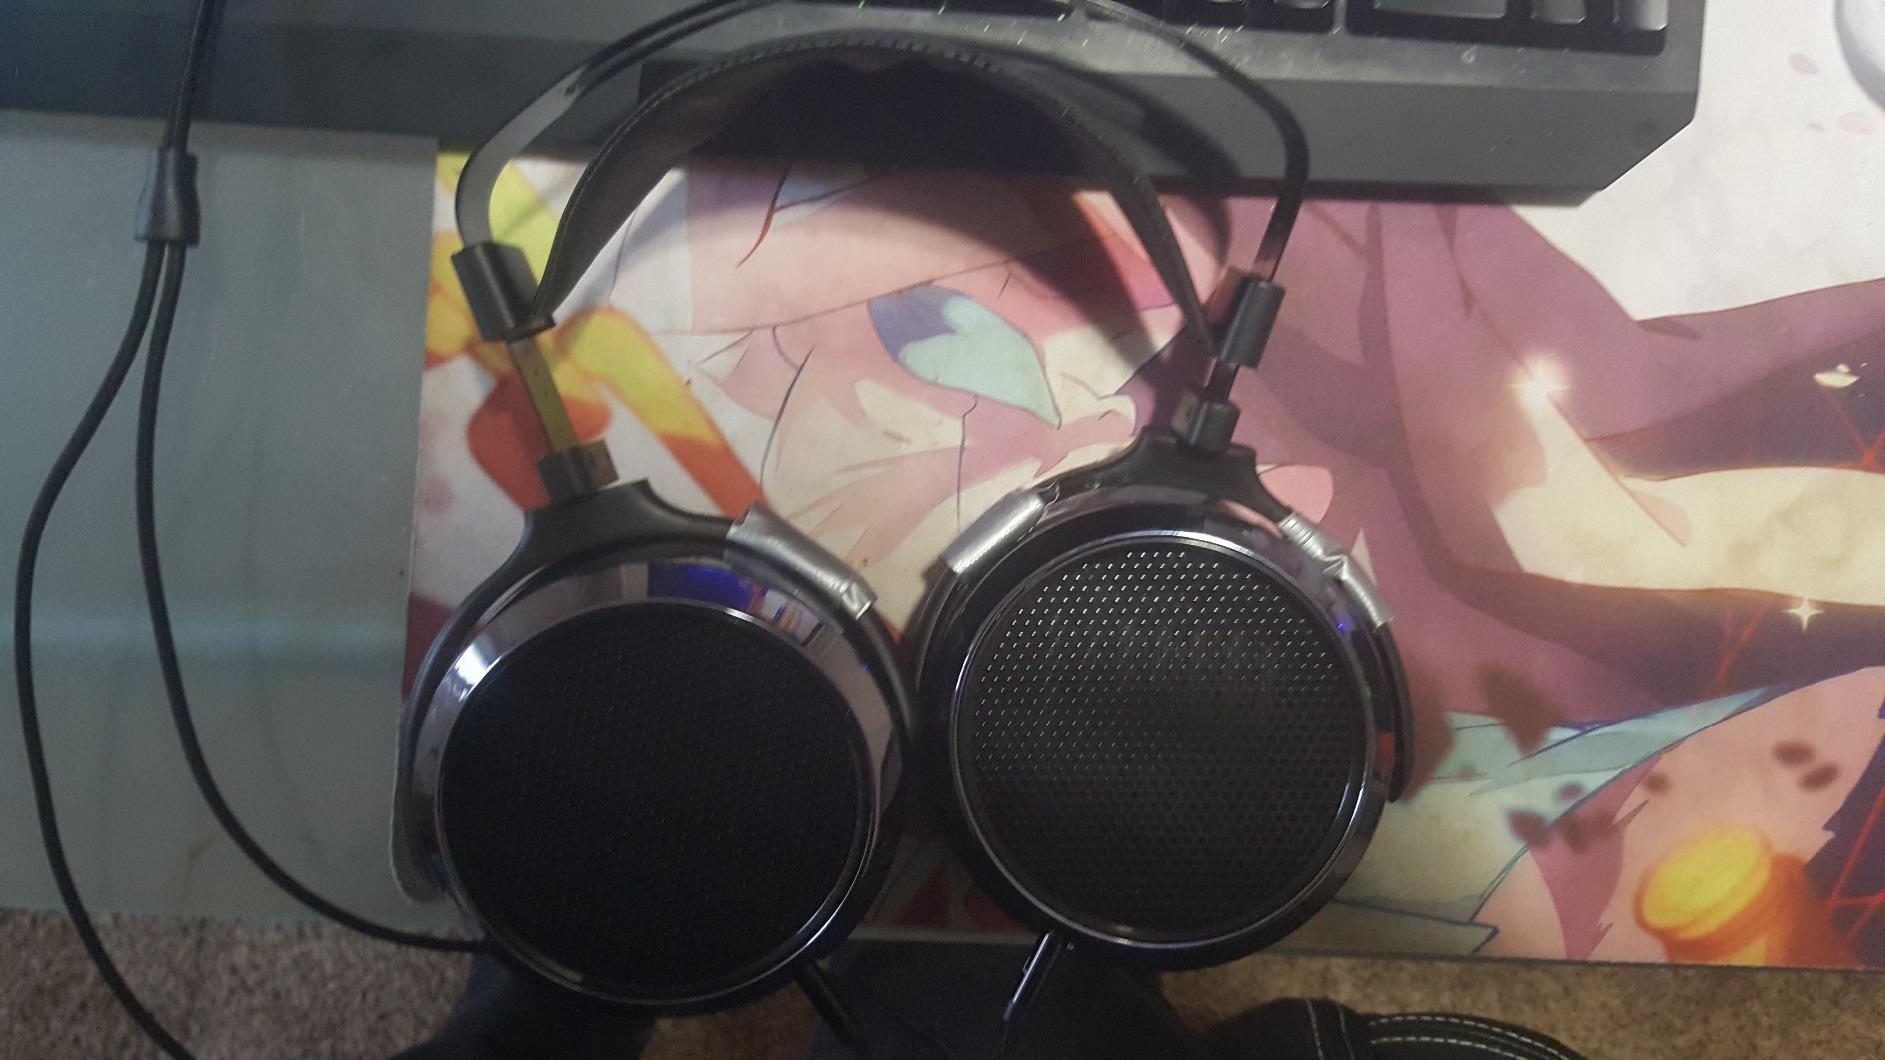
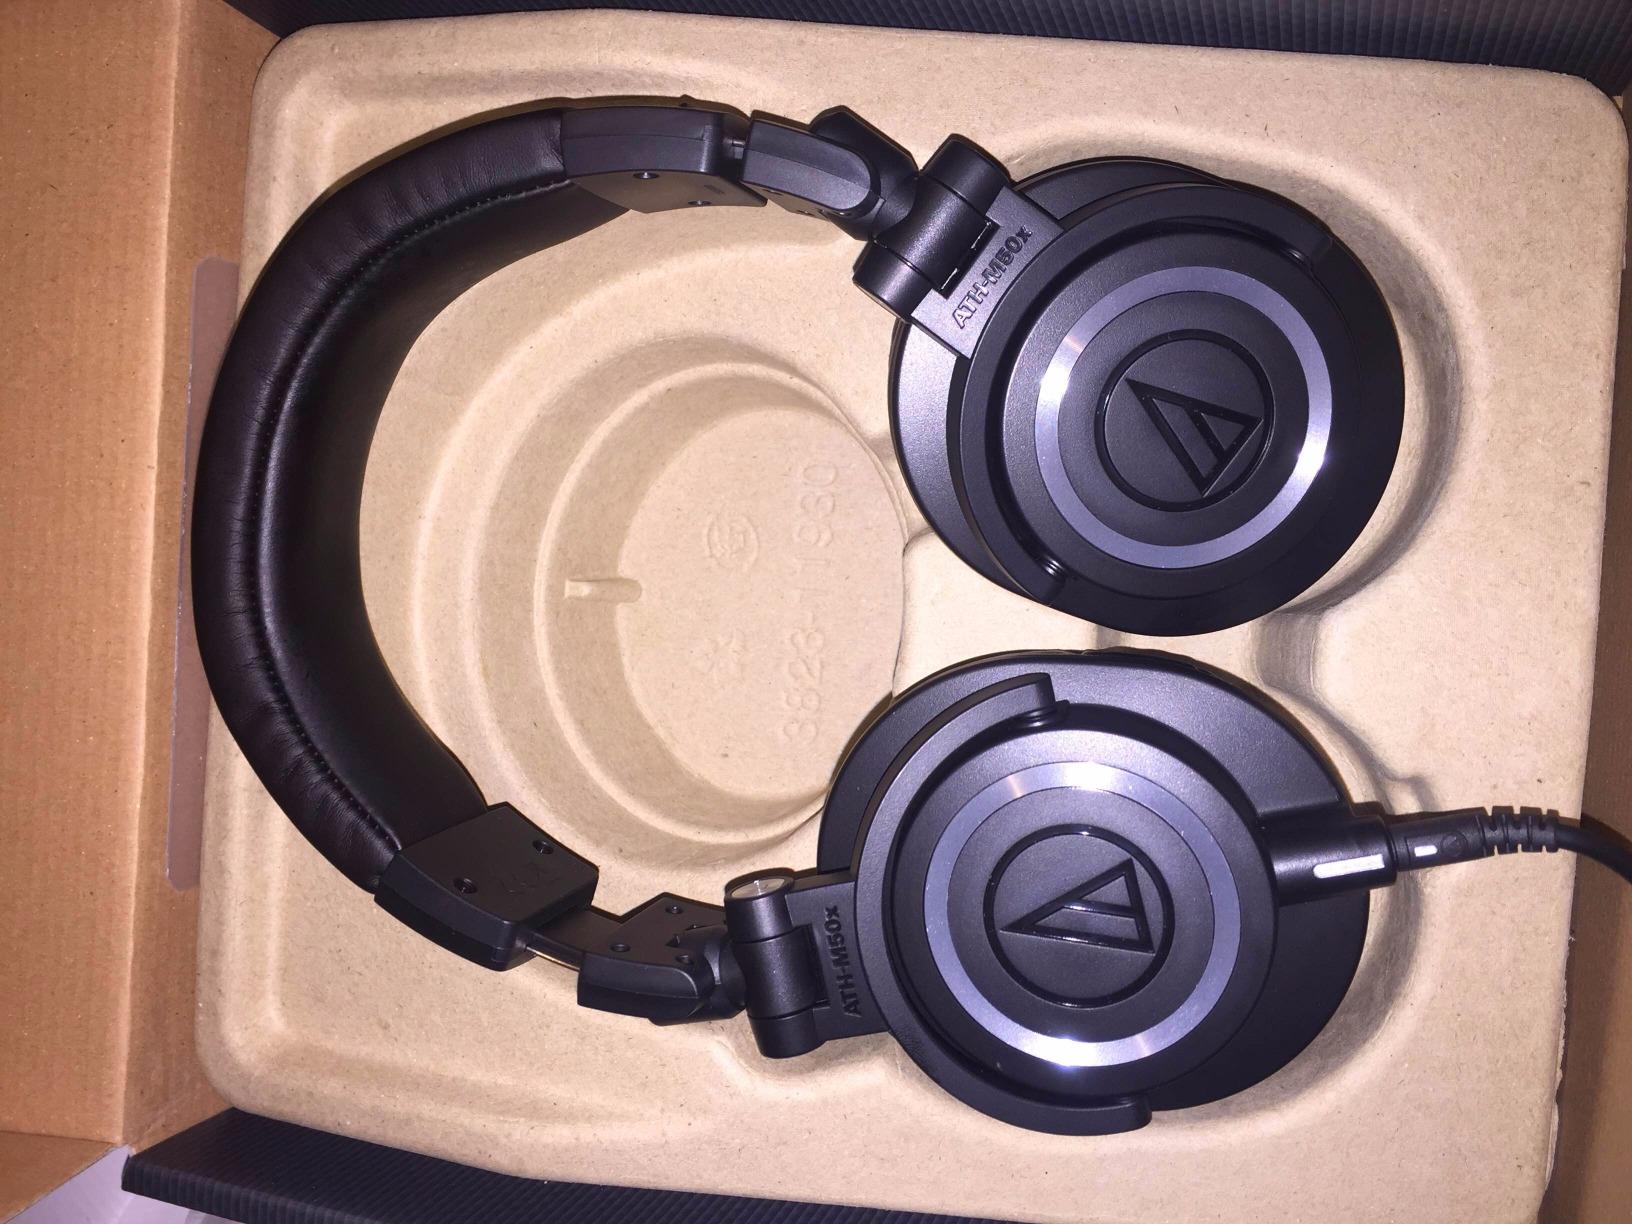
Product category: headphones
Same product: no